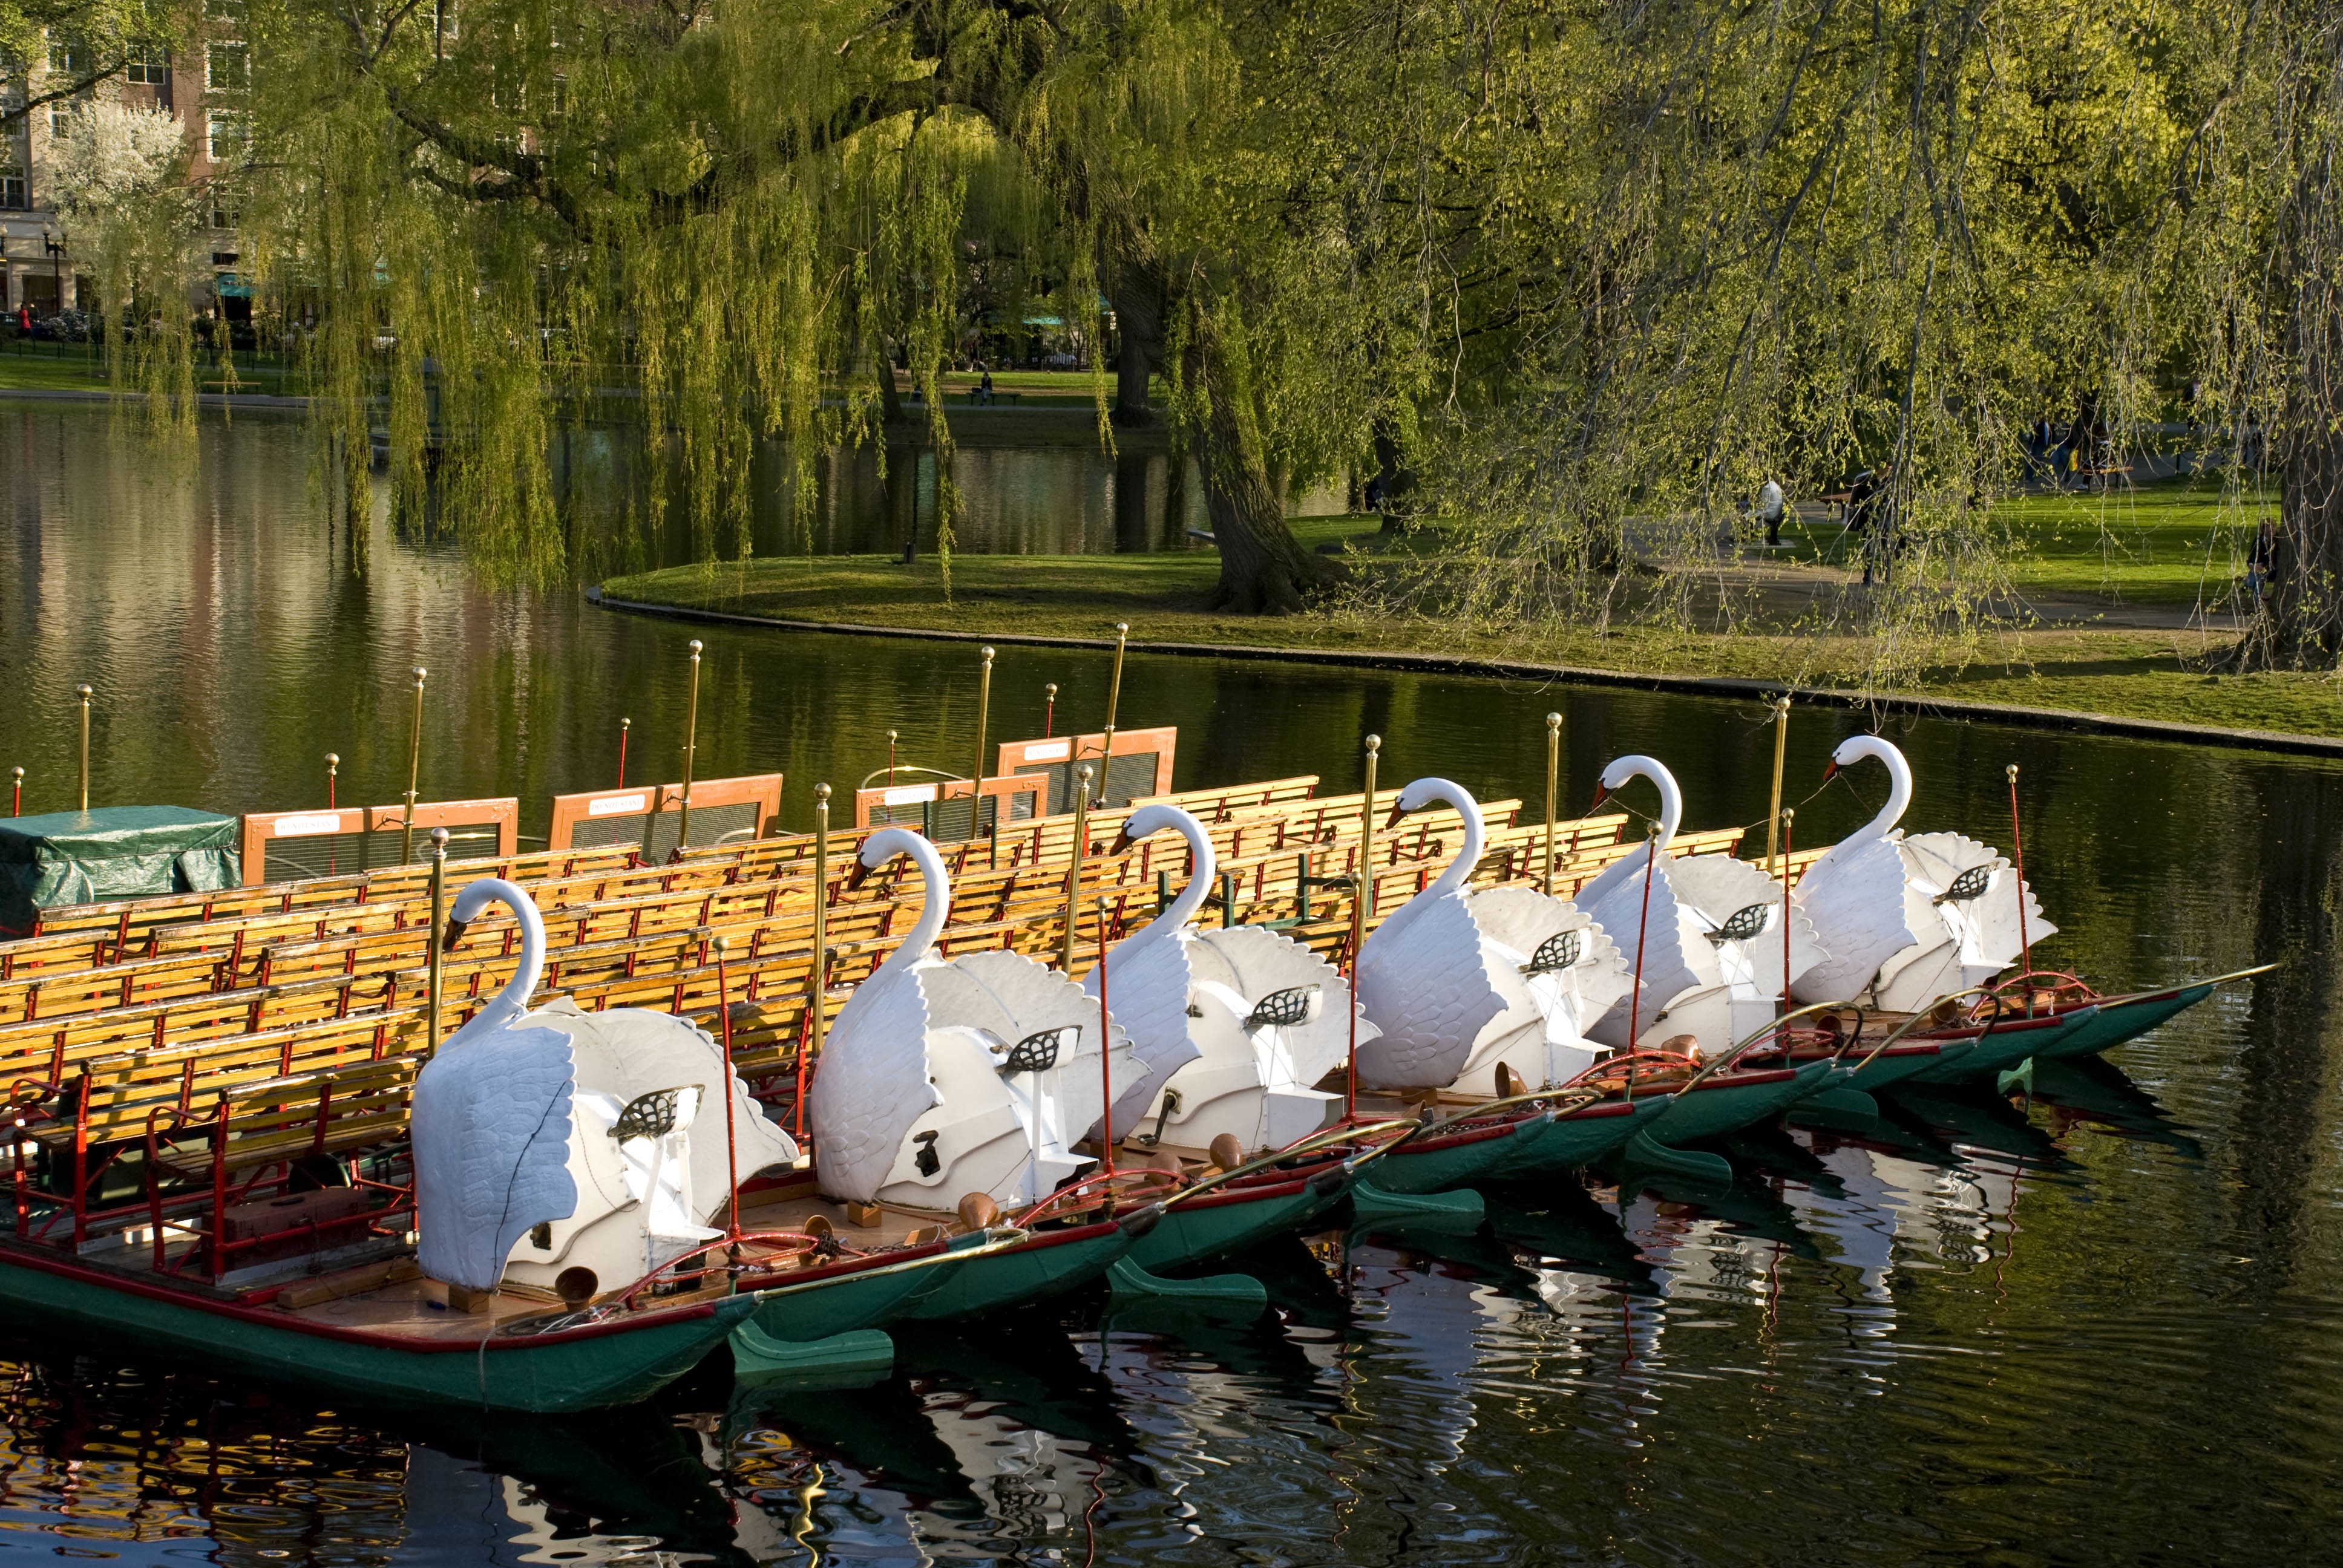
boat, river, canoe, pond, vehicle, park, waterway, boating, watercraft, rowing, raft, swan boats, watercraft rowing